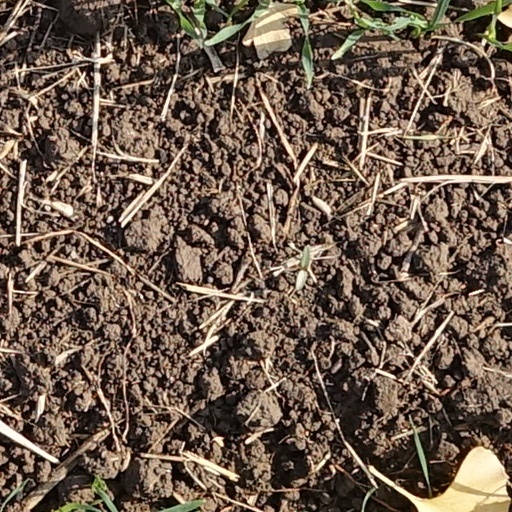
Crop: wheat